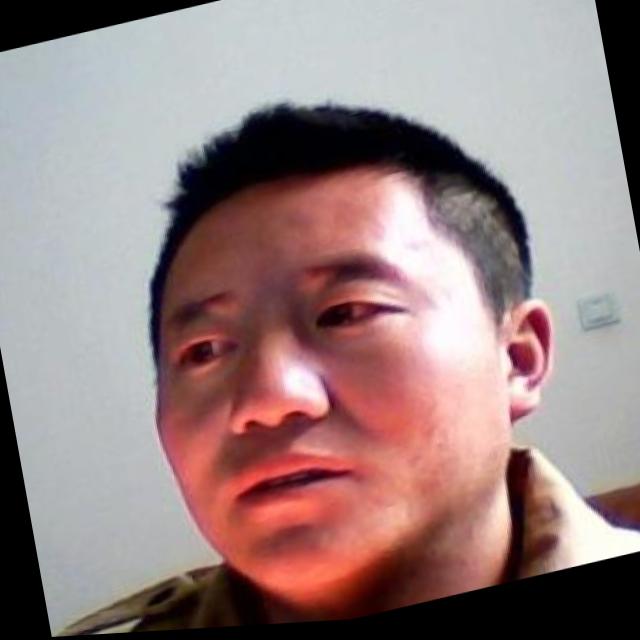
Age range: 21-44